Batalha Monastery

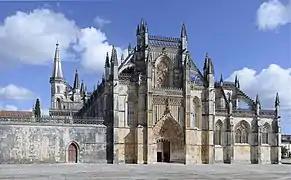
Batalha Monastery is one of the most important Gothic sites in Portugal.

The Monastery of Batalha is a Dominican convent in the municipality of Batalha, historical Beira Litoral province, in the Centro of Portugal. Originally, and officially, known as the "Monastery of Saint Mary of the Victory", it was erected in commemoration of the 1385 Battle of Aljubarrota and would serve as the burial church of the 15th-century Aviz dynasty of Portuguese royalty. It is one of the best and original examples of Late Flamboyant Gothic architecture in Portugal, intermingled with the Manueline style.